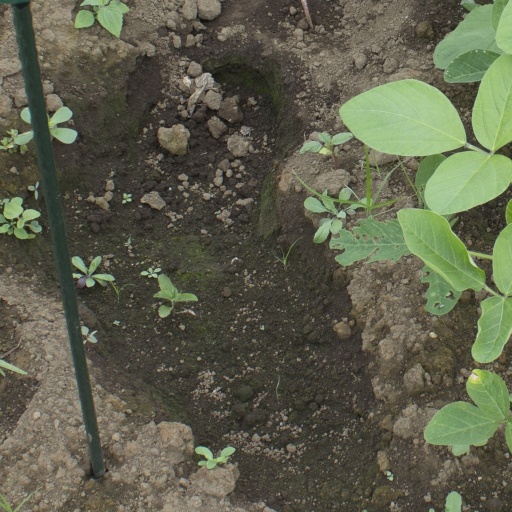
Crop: soybean